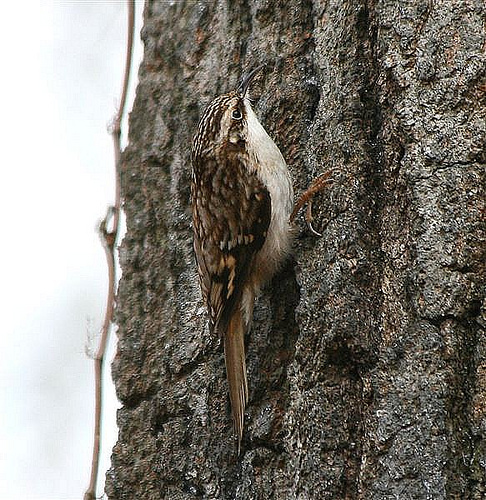
this bird has a long, curved and pointy beak with brown wings and a white belly.
this is a brown bird with a white belly and a small straight beak.
this is a bird with a white belly, brown back and a small pointy beak.
this bird is brown and white in color with a small beak, and white eye rings.
small grey and brown bird with medium tarsus and long brown beak
this bird looks like he could be a chameleon because he blends in with the tree, the top of his feathers from his head to his tail is dark brown with hints of medium to lighter shades of brown resembling bark on a tree and his belly is ivory, with a long pointed back bill.
this particular bird has a belly that is white and brown wings
this bird has a white breast, and a light brown eyebrow to accent its darker brown feathers.
this particular bird has a belly that is brown and black and whitea small brown bird with a white breast and short pointed beak.
Species: Brown Creeper